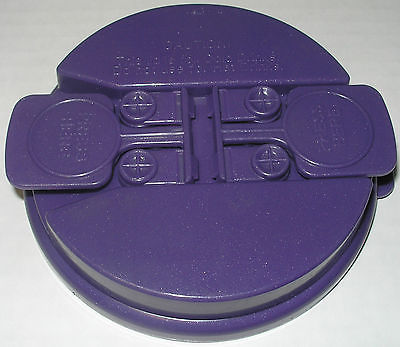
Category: mug